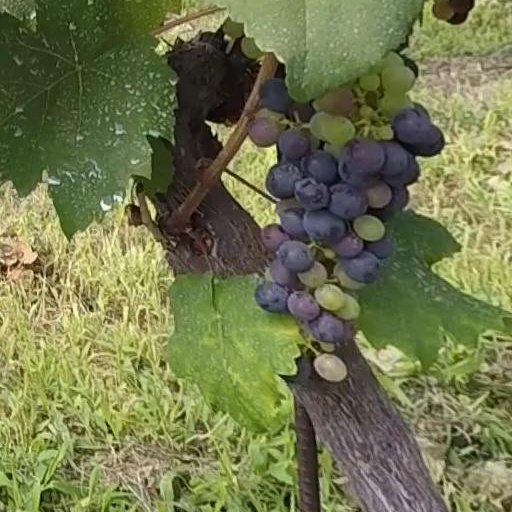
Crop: grape